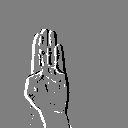
ASL letter: b